Robert Ryan

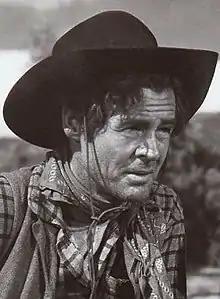
Ryan in "The Naked Spur" (1953)

Robert Bushnell Ryan (November 11, 1909 – July 11, 1973) was an American actor and activist. Known for his portrayals of hardened cops and ruthless villains, Ryan performed for over three decades. He was nominated for the Academy Award for Best Supporting Actor for his role in the film noir drama "Crossfire" (1947).